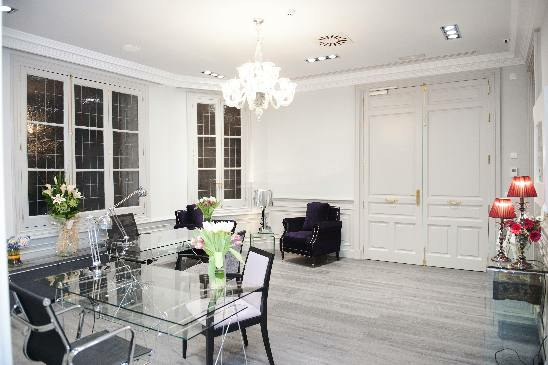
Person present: No